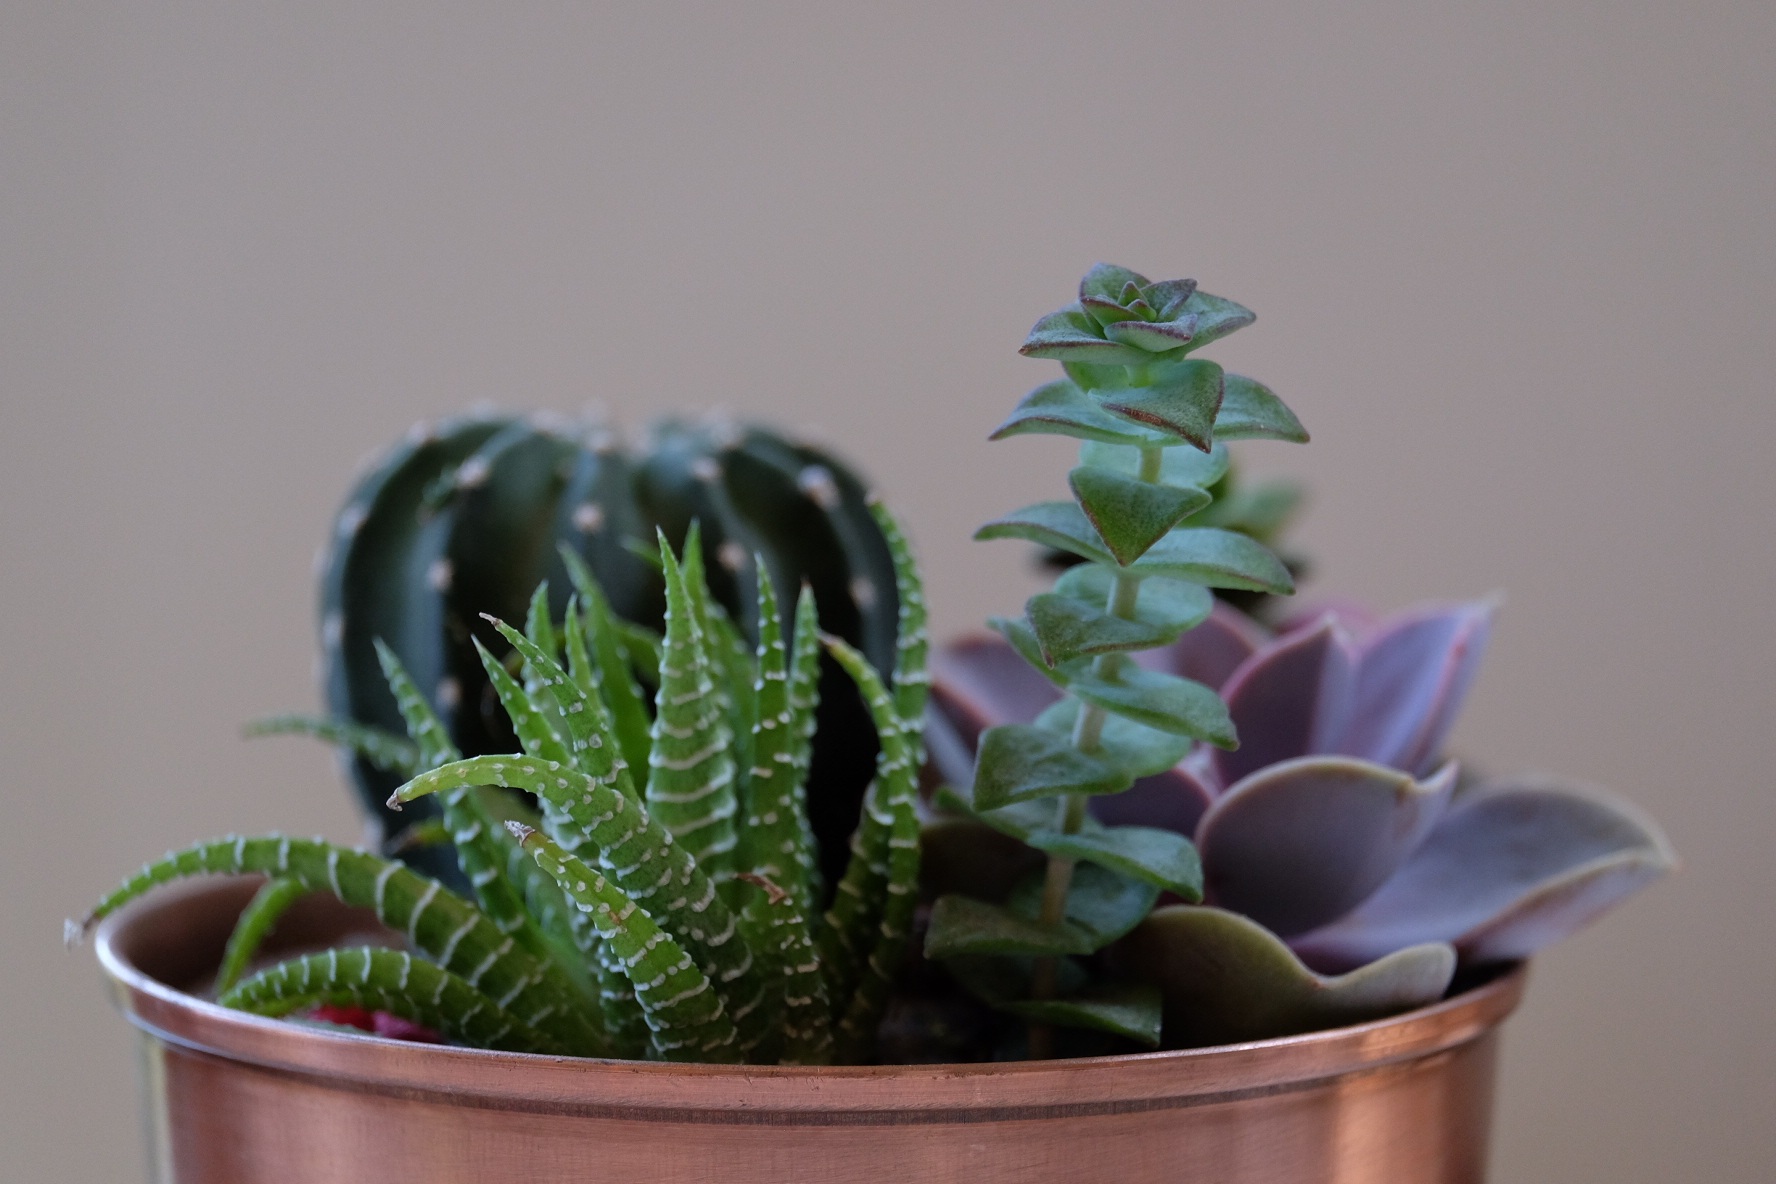
cactus, plant, leaf, flower, home, pot, green, natural, care, botany, flora, plants, potted, copper, gardening, growing, flowerpot, planting, floristry, succulents, cultivate, flowering plant, several, land plant